Luteostriata abundans

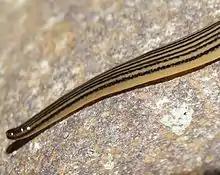
Detail of anterior region of "L. abundans" showing the small eyes and the clear halos around the dorsal eyes in the two most marginal stripes.

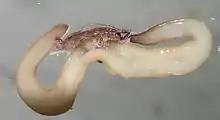
Ventral view of "L. abundans" eating a woodlouse. The pharynx can be seen penetrating the venter of the woodlouse.

"Luteostriata abundans" is a small to medium-sized land planarian with an elongate body and parallel margins. The largest specimens have a length of about 60 millimeters or more. The dorsum has a yellow tinge, varying from cream to dark yellow or light brown and is marked by seven longitudinal dark brown to black stripes. The ventral side is cream. The presence of seven stripes distinguishes it from other members of "Luteostriata".